Peeblesshire

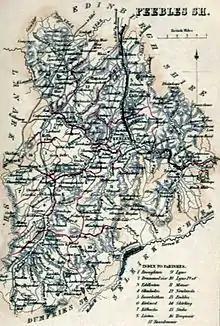
PEEBLESSHIRE Civil Parish map 1854. Boundaries are outlined in red

The parish of Kailzie existed until 1674, when it was suppressed, parts going to Innerleithen and parts going to Traquair.